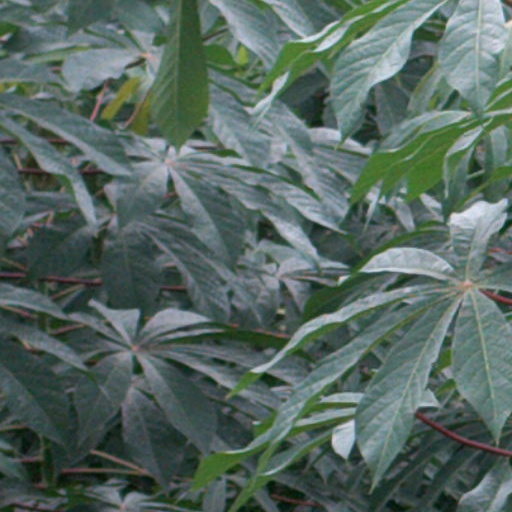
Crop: cassava